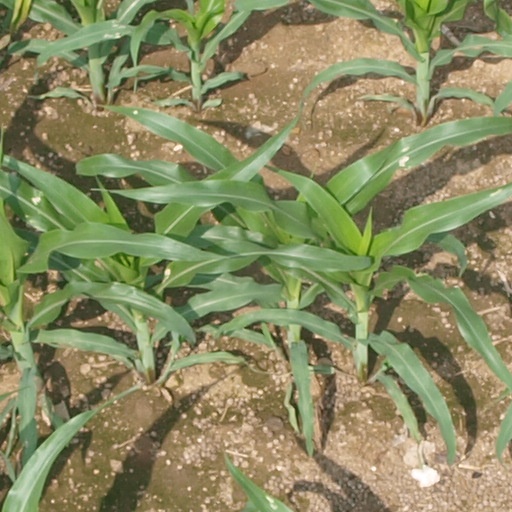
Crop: maize; corn